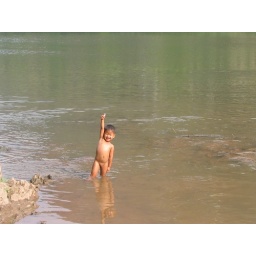
small boy coaxed by women washing dishes in river to do 'thumbs up' for the foreigner